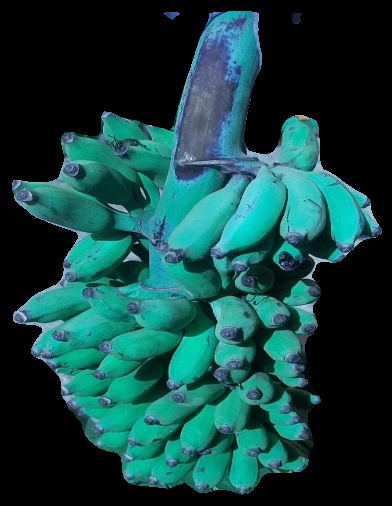
Variety: elakki-bale
Grade: grade3